Morgan Schmitt

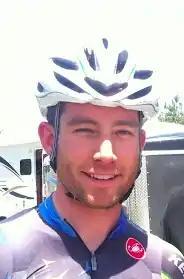
Schmitt at the 2012 Tour of California.

Morgan Schmitt (born January 3, 1985) is an American former professional road racing cyclist, who competed professionally between 2007 and 2013, and in 2018.